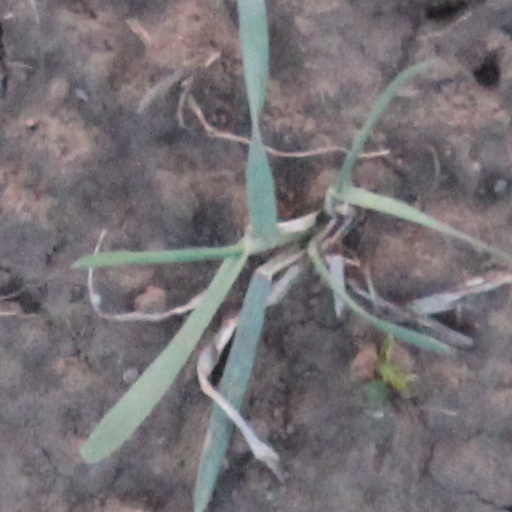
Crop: wheat